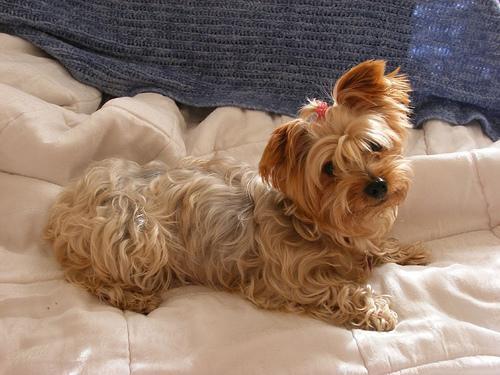
Yorkshire_terrier